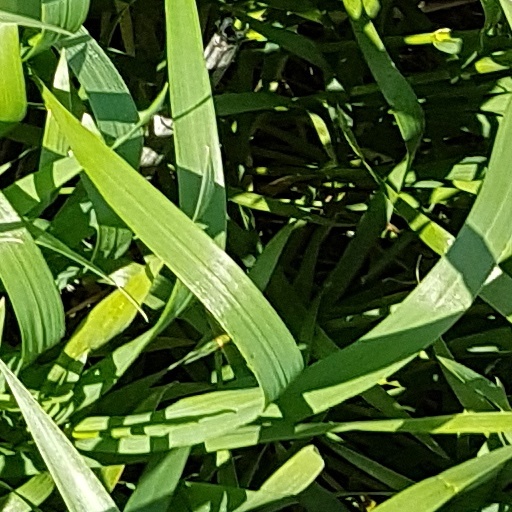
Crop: wheat